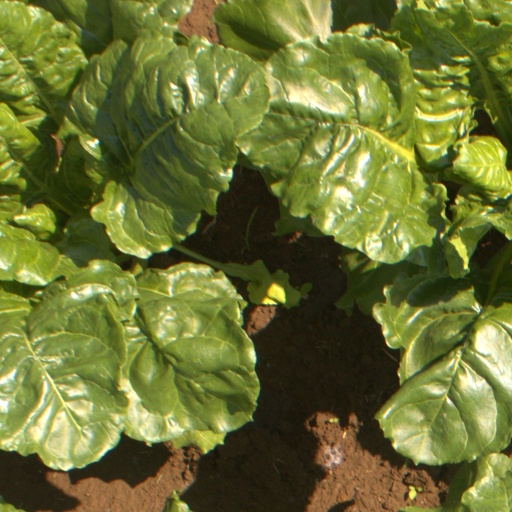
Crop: sugar beet